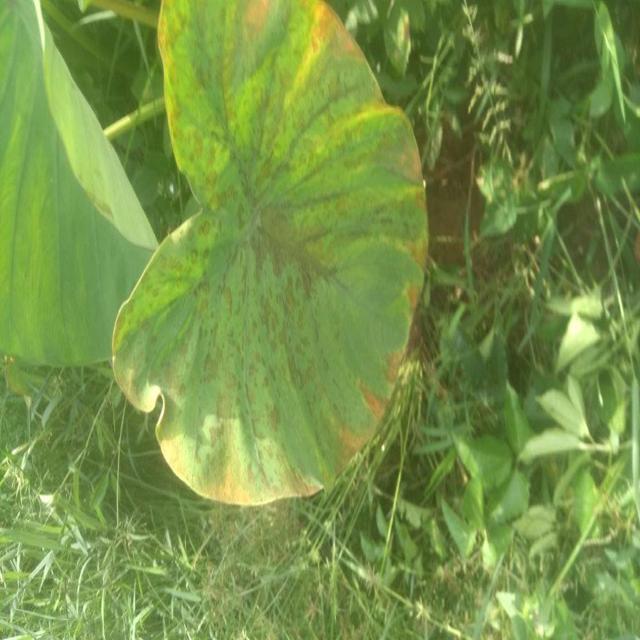
Label: Mid_Blight